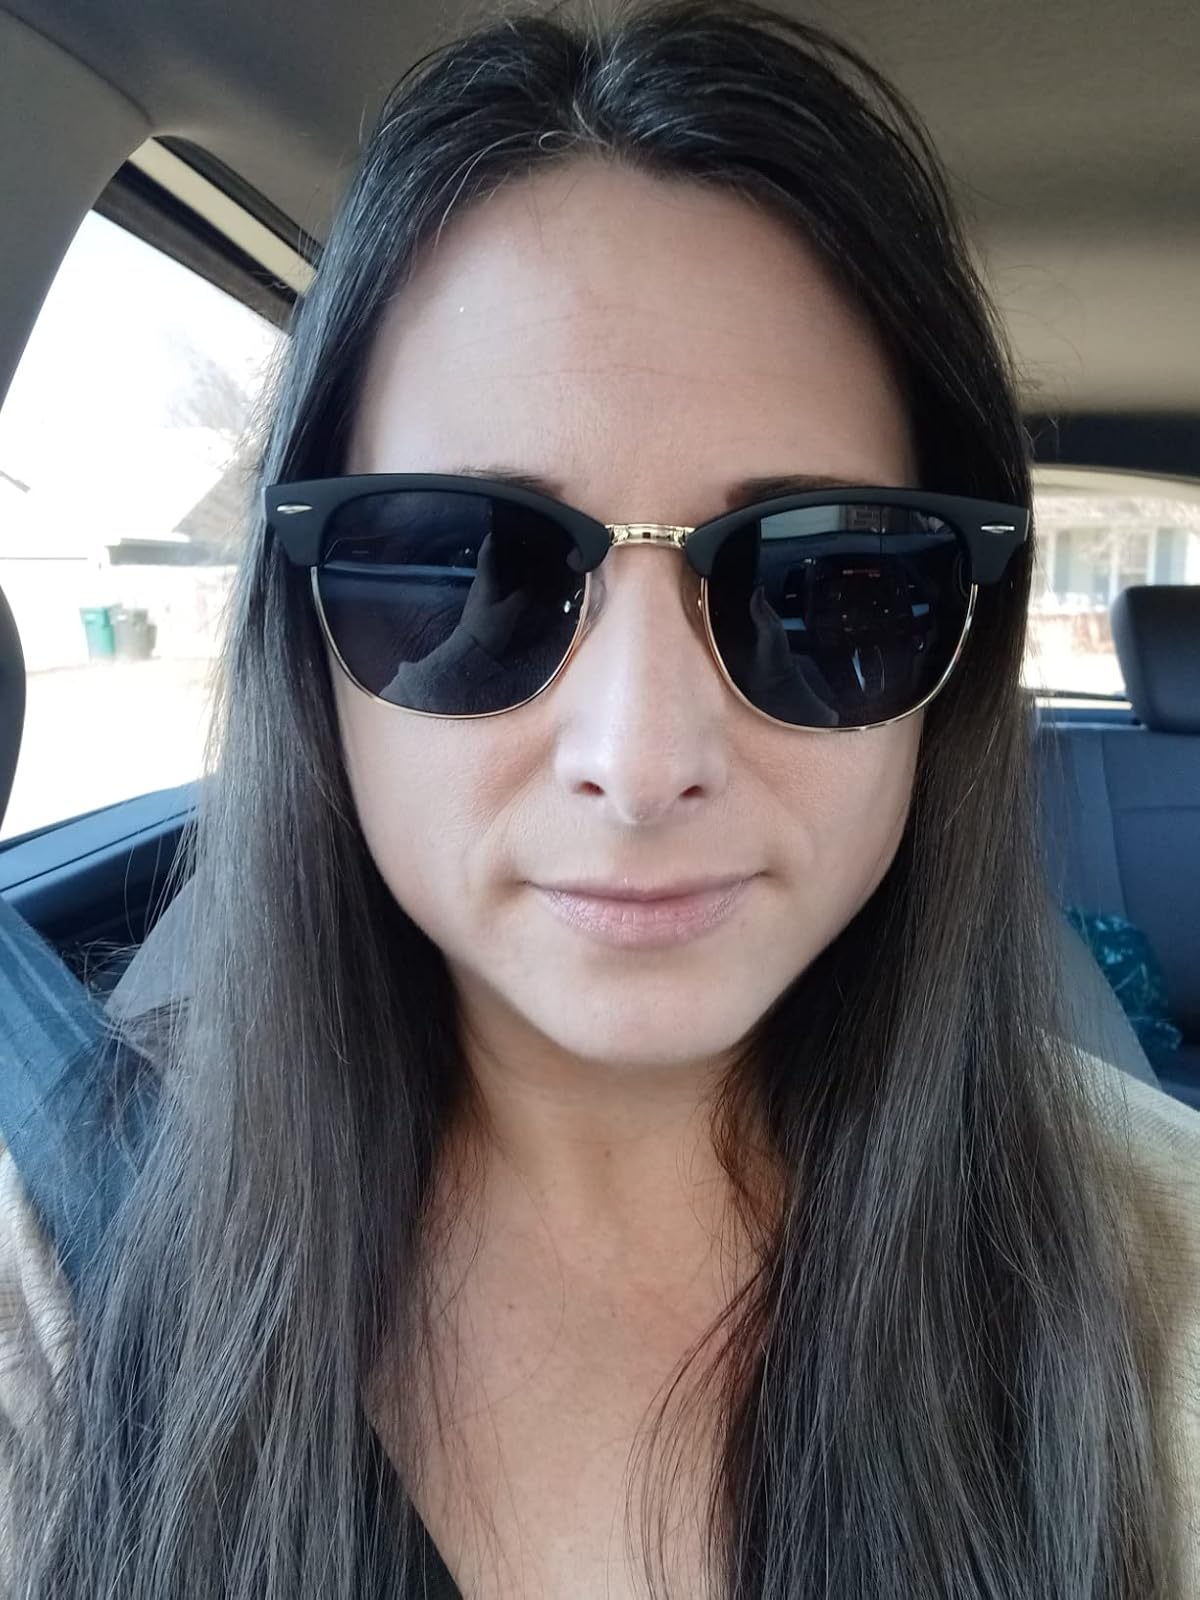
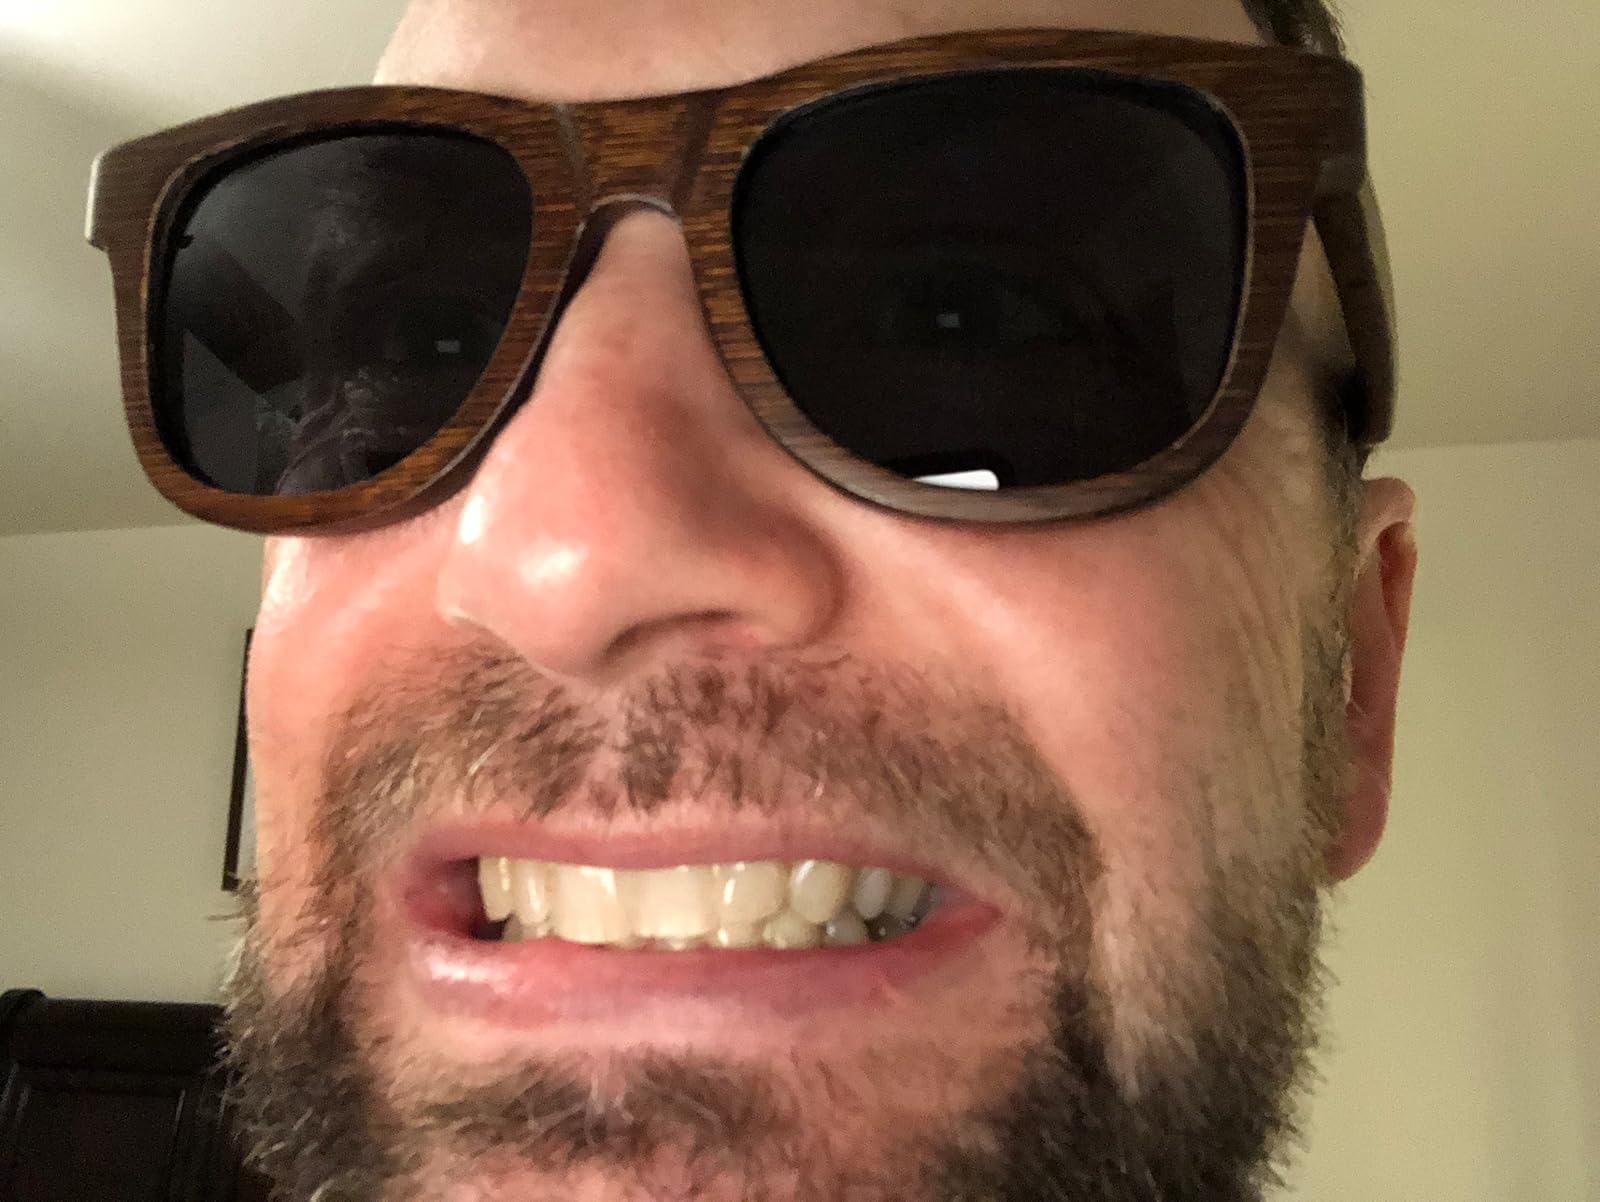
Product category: accessories_sunglasses
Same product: no